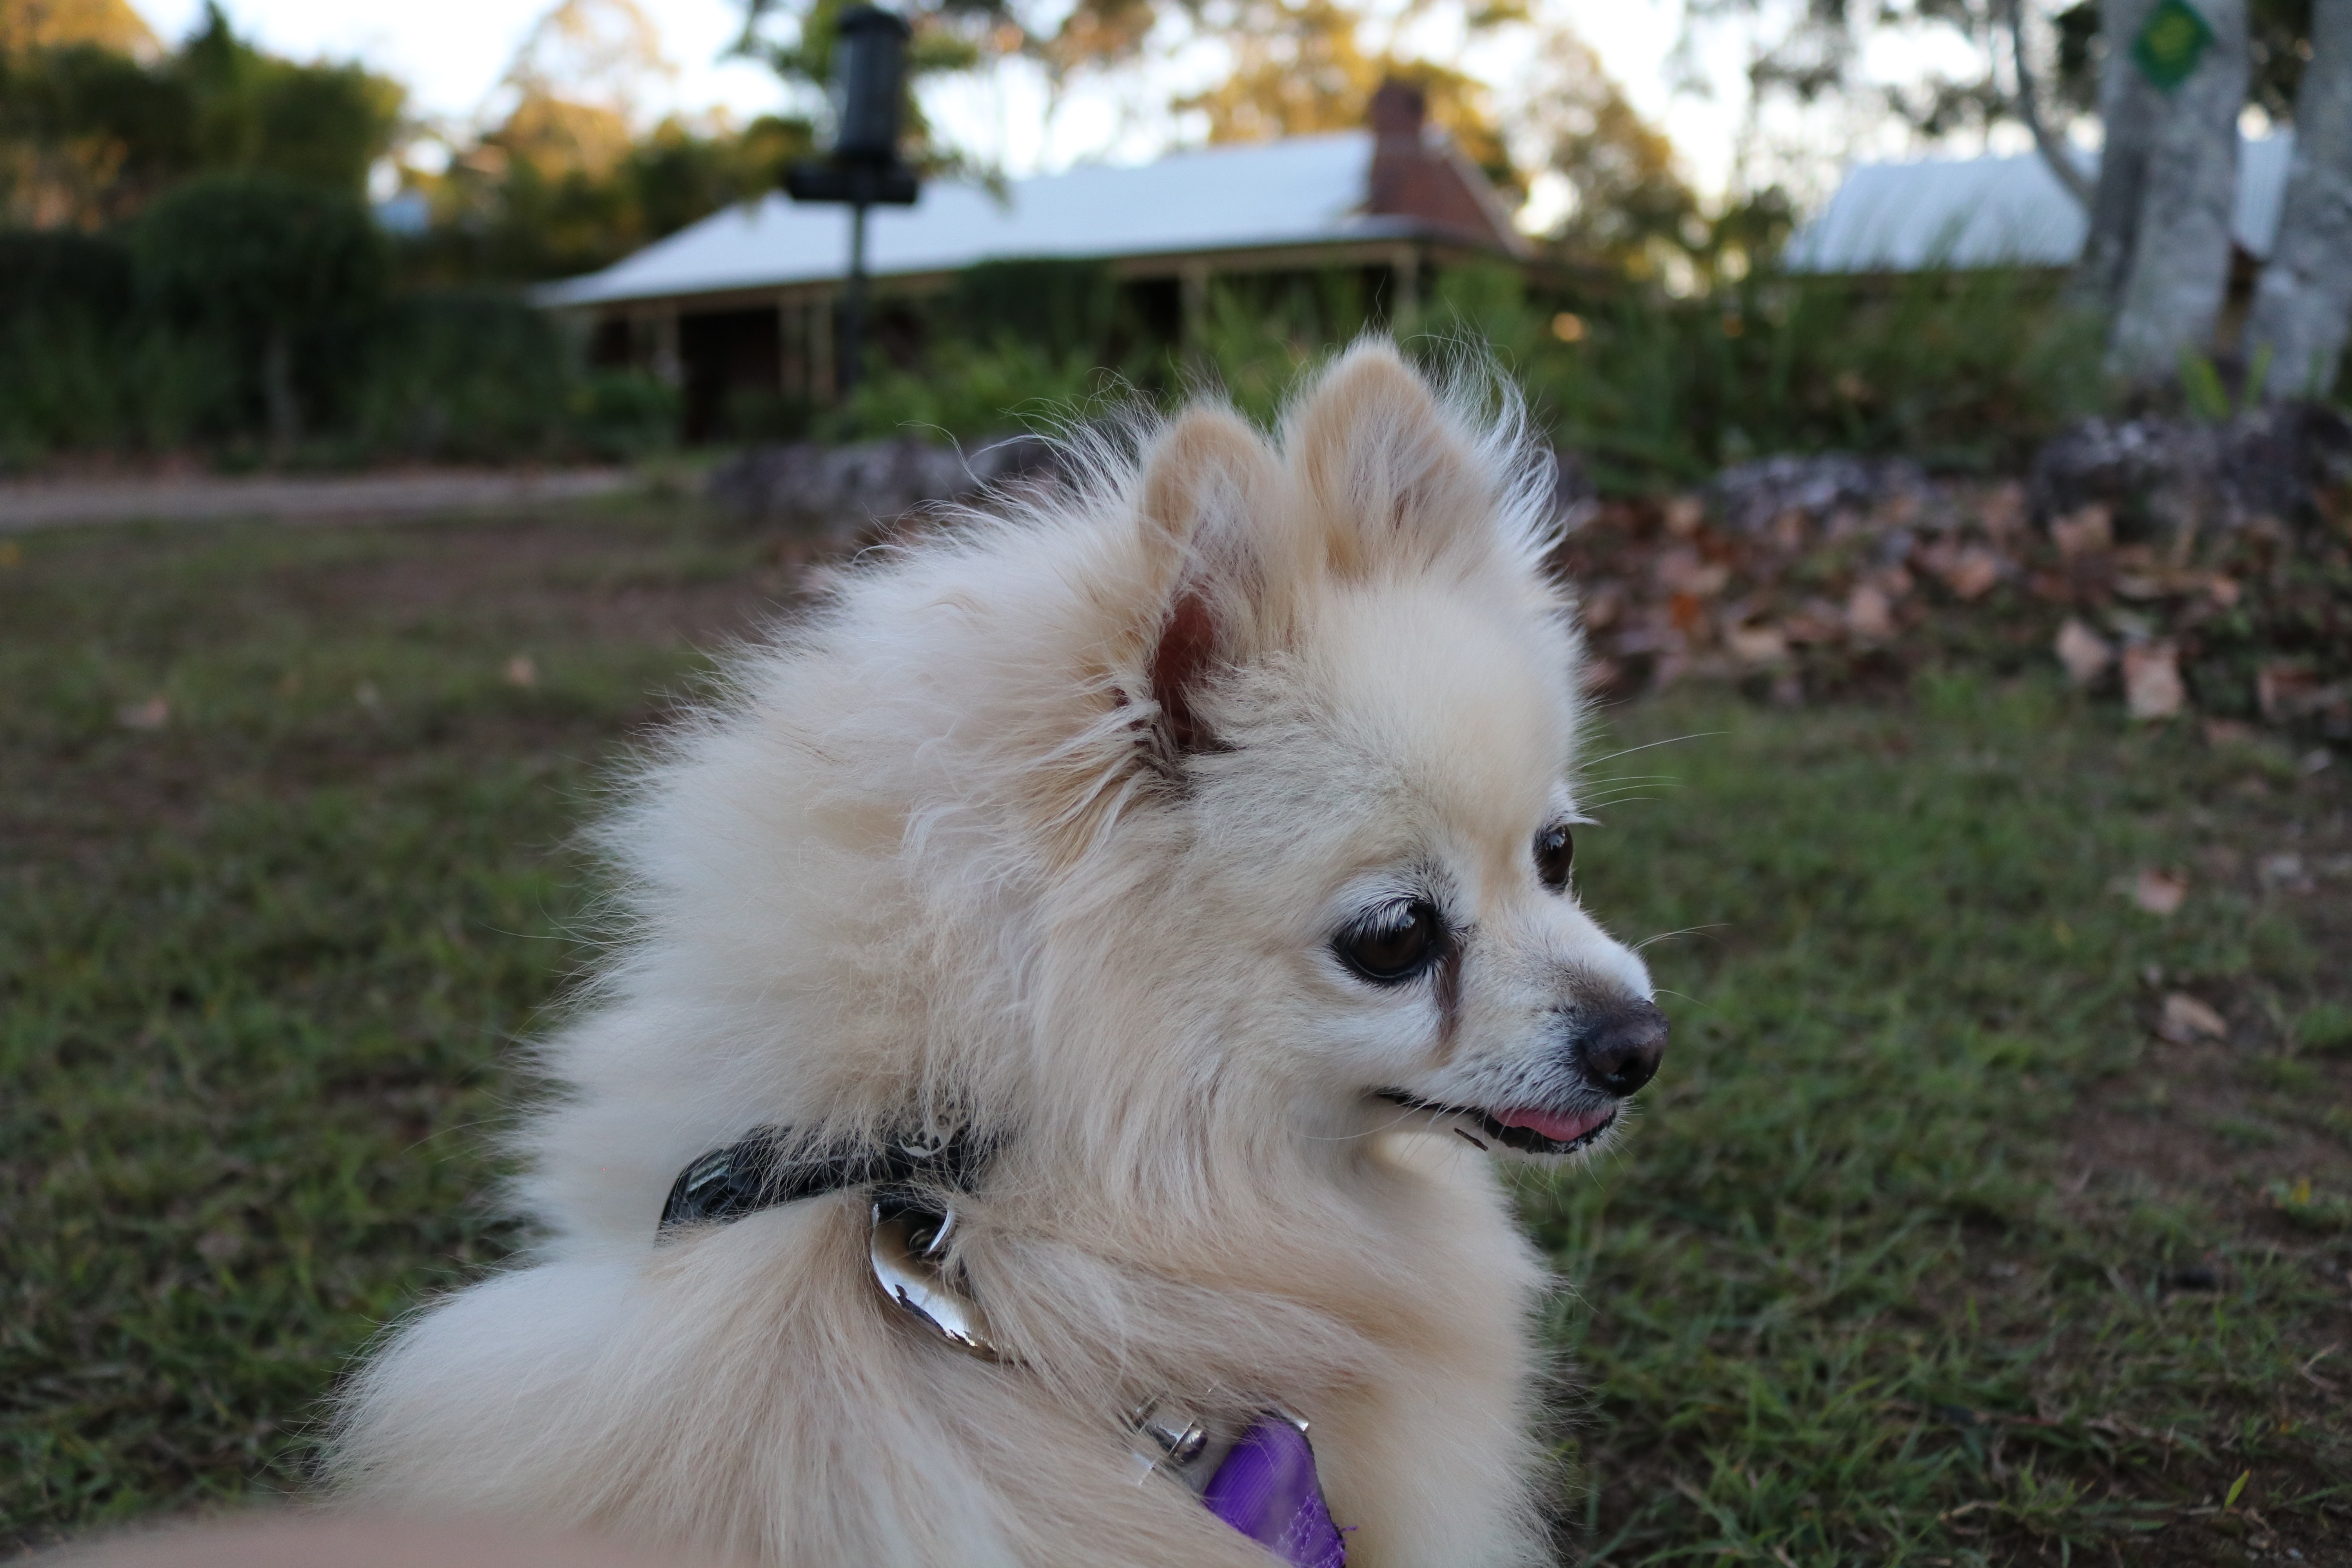
dog, mammal, vertebrate, dog breed, pomeranian, dog like mammal, carnivoran, dog breed group, icelandic sheepdog, german spitz mittel, japanese spitz, american eskimo dog, german spitz, german spitz klein, volpino italiano, tibetan spaniel